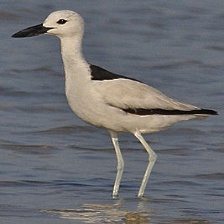
Species: CRAB PLOVER
Scientific name: DROMAS ARDEOLA